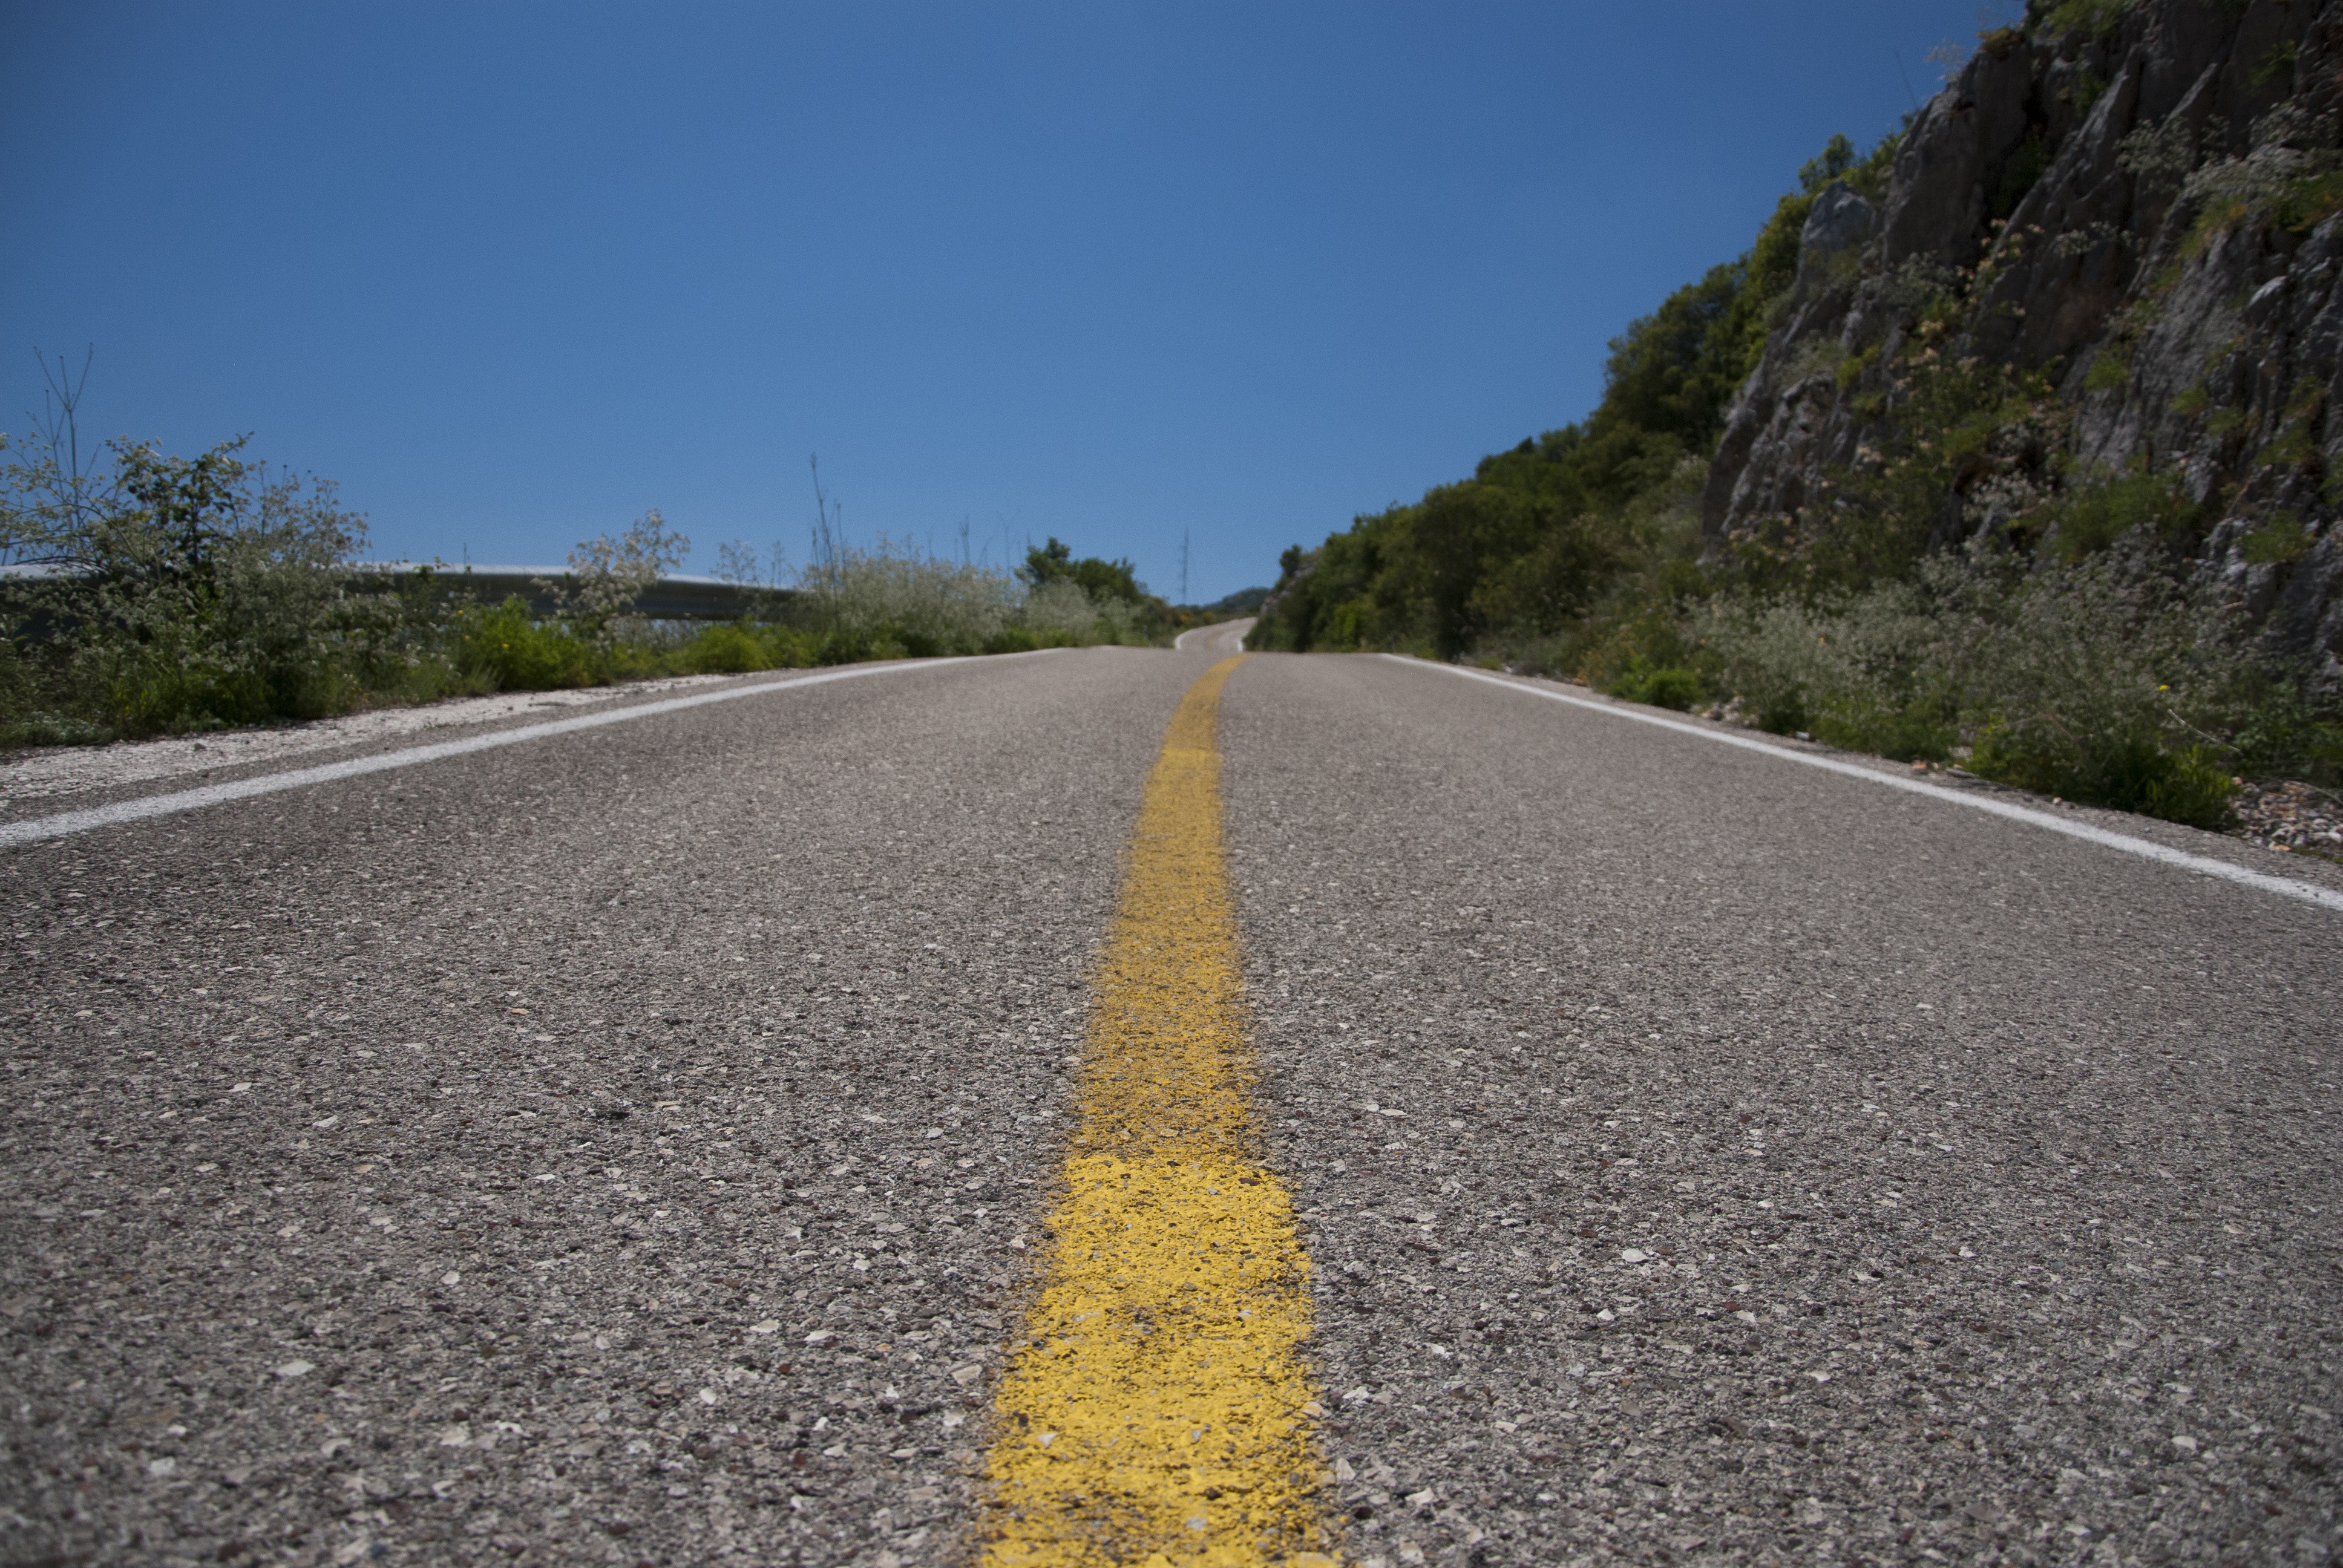
road, trail, highway, asphalt, walkway, dirt road, soil, lane, infrastructure, mountain pass, road surface, nonbuilding structure, controlled access highway